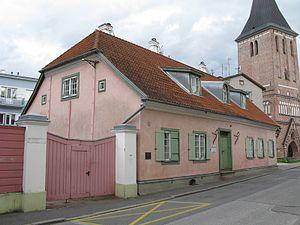
La maison d'Upsal ou maison d'Uppsala est l'un des plus anciens bâtiments en bois de Tartu en Estonie. Elle situe dans la partie nord de la vieille ville à proximité de l'église Saint-Jean. Son nom provient de la ville d'Uppsala qui est désormais jumelée avec Tartu.